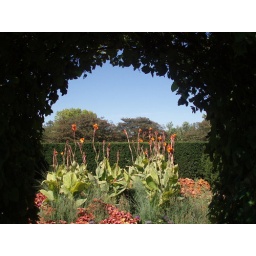
From under an arch of leaves another colorful flower arrangement awaits.